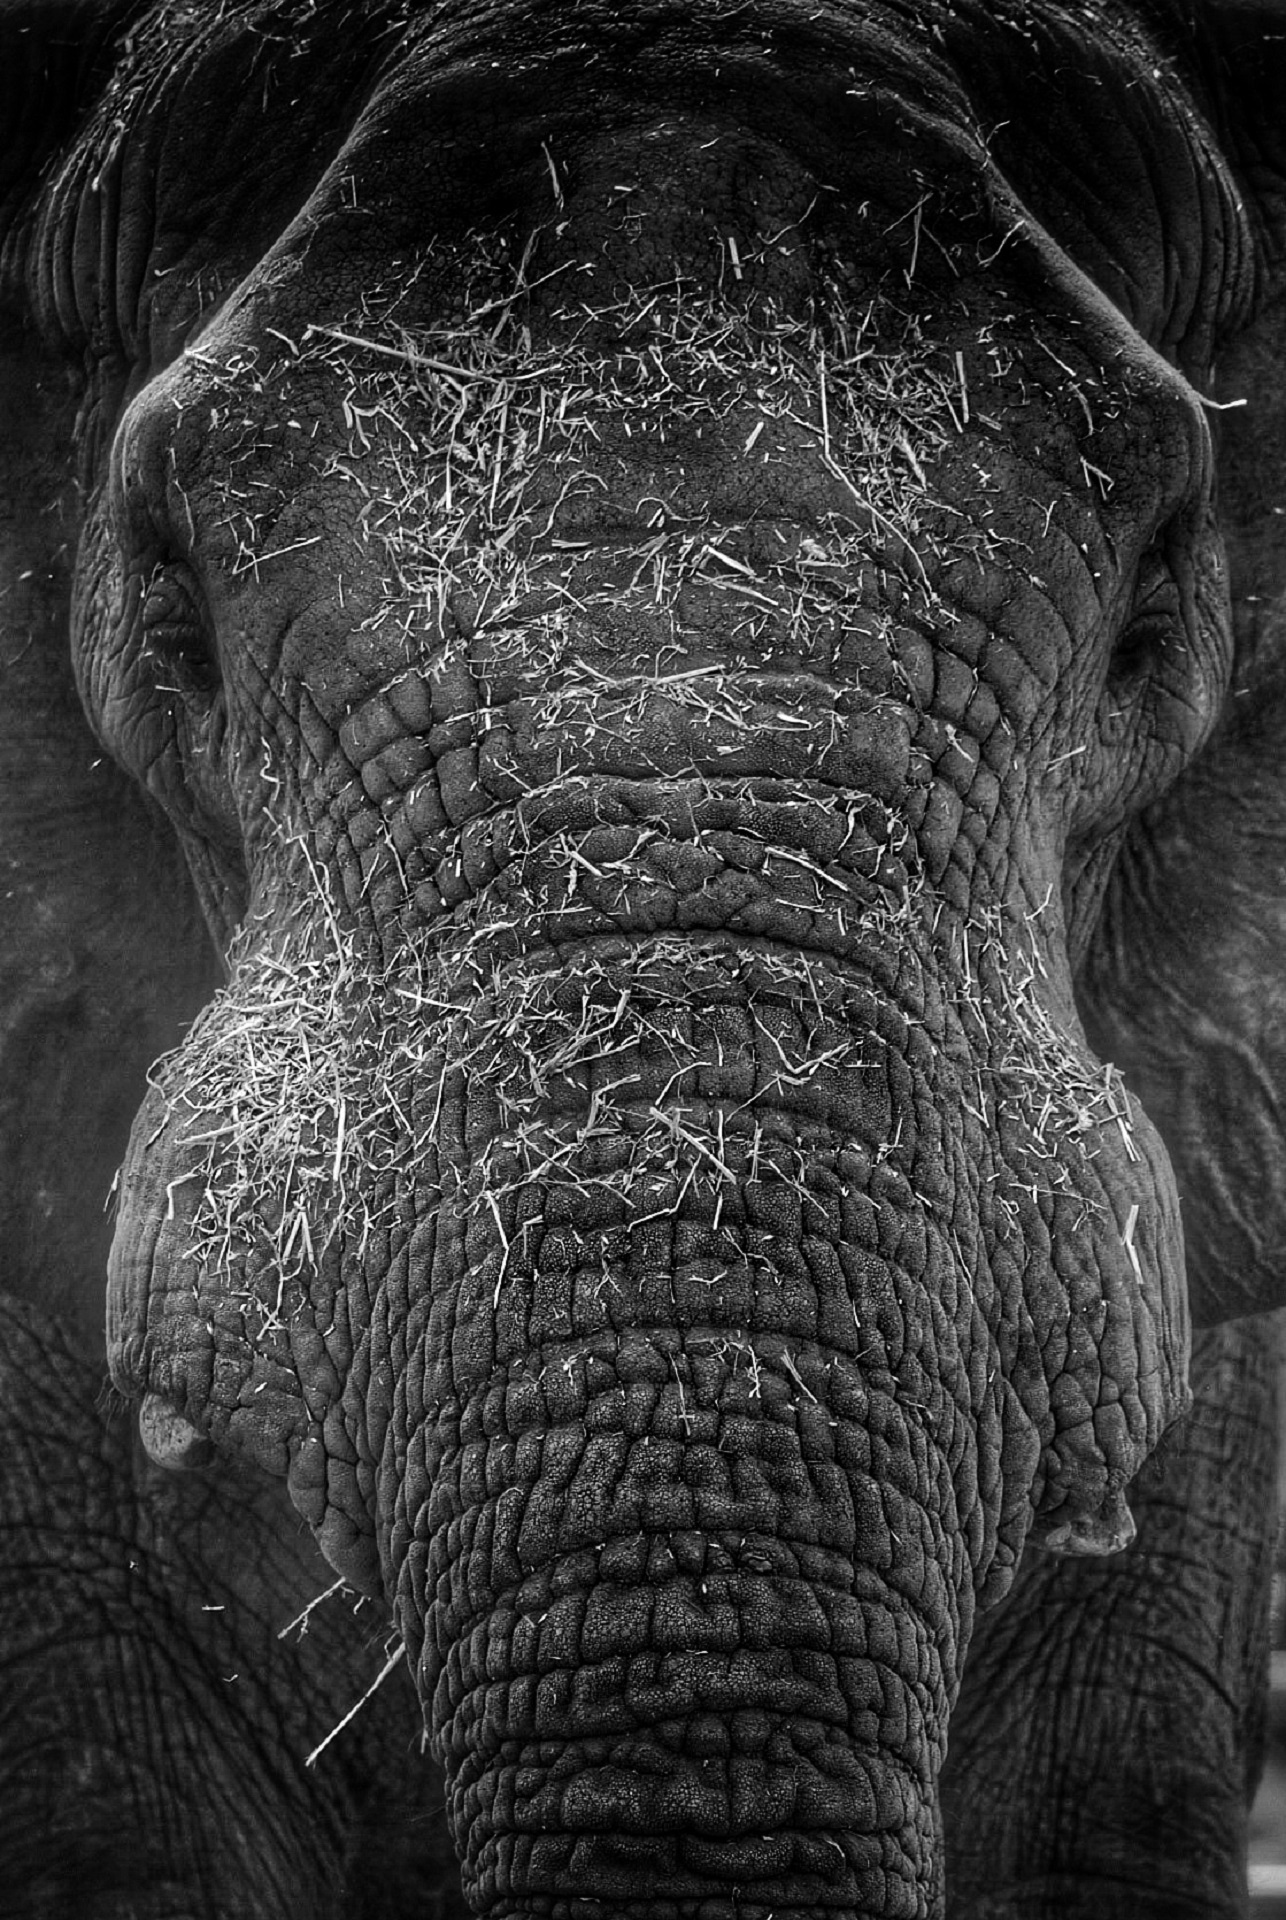
nature, black and white, photography, trunk, animal, wildlife, statue, zoo, portrait, mammal, black, monochrome, elephant, close up, face, sculpture, eyes, head, pachyderm, wrinkles, monochrome photography, elephants and mammoths